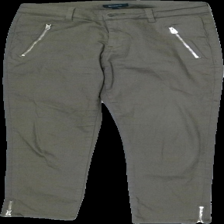
View: front
Type: Trousers
Category: Ladies
Brand: Rosebud
Colors: Green
Material: 100% bomull
Cut: Regular
Size: 34
Season: All
Stains: Minor
Damage: smuts fläck
Damage location: middle right
Price range: <50
Recommended usage: Reuse
Description: gröna jeans med kragkedjor